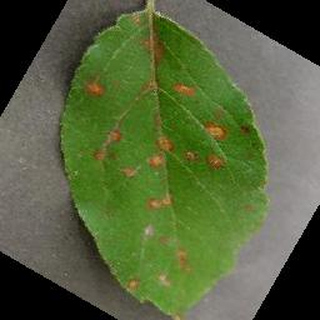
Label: apple_cedar_apple_rust